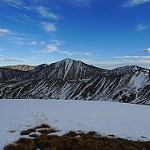
Label: mountain